Wilfrid Sim

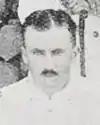
Sim in 1914

Sir Wilfrid Joseph Sim (3 November 1890 – 5 November 1974) was a New Zealand lawyer and soldier.